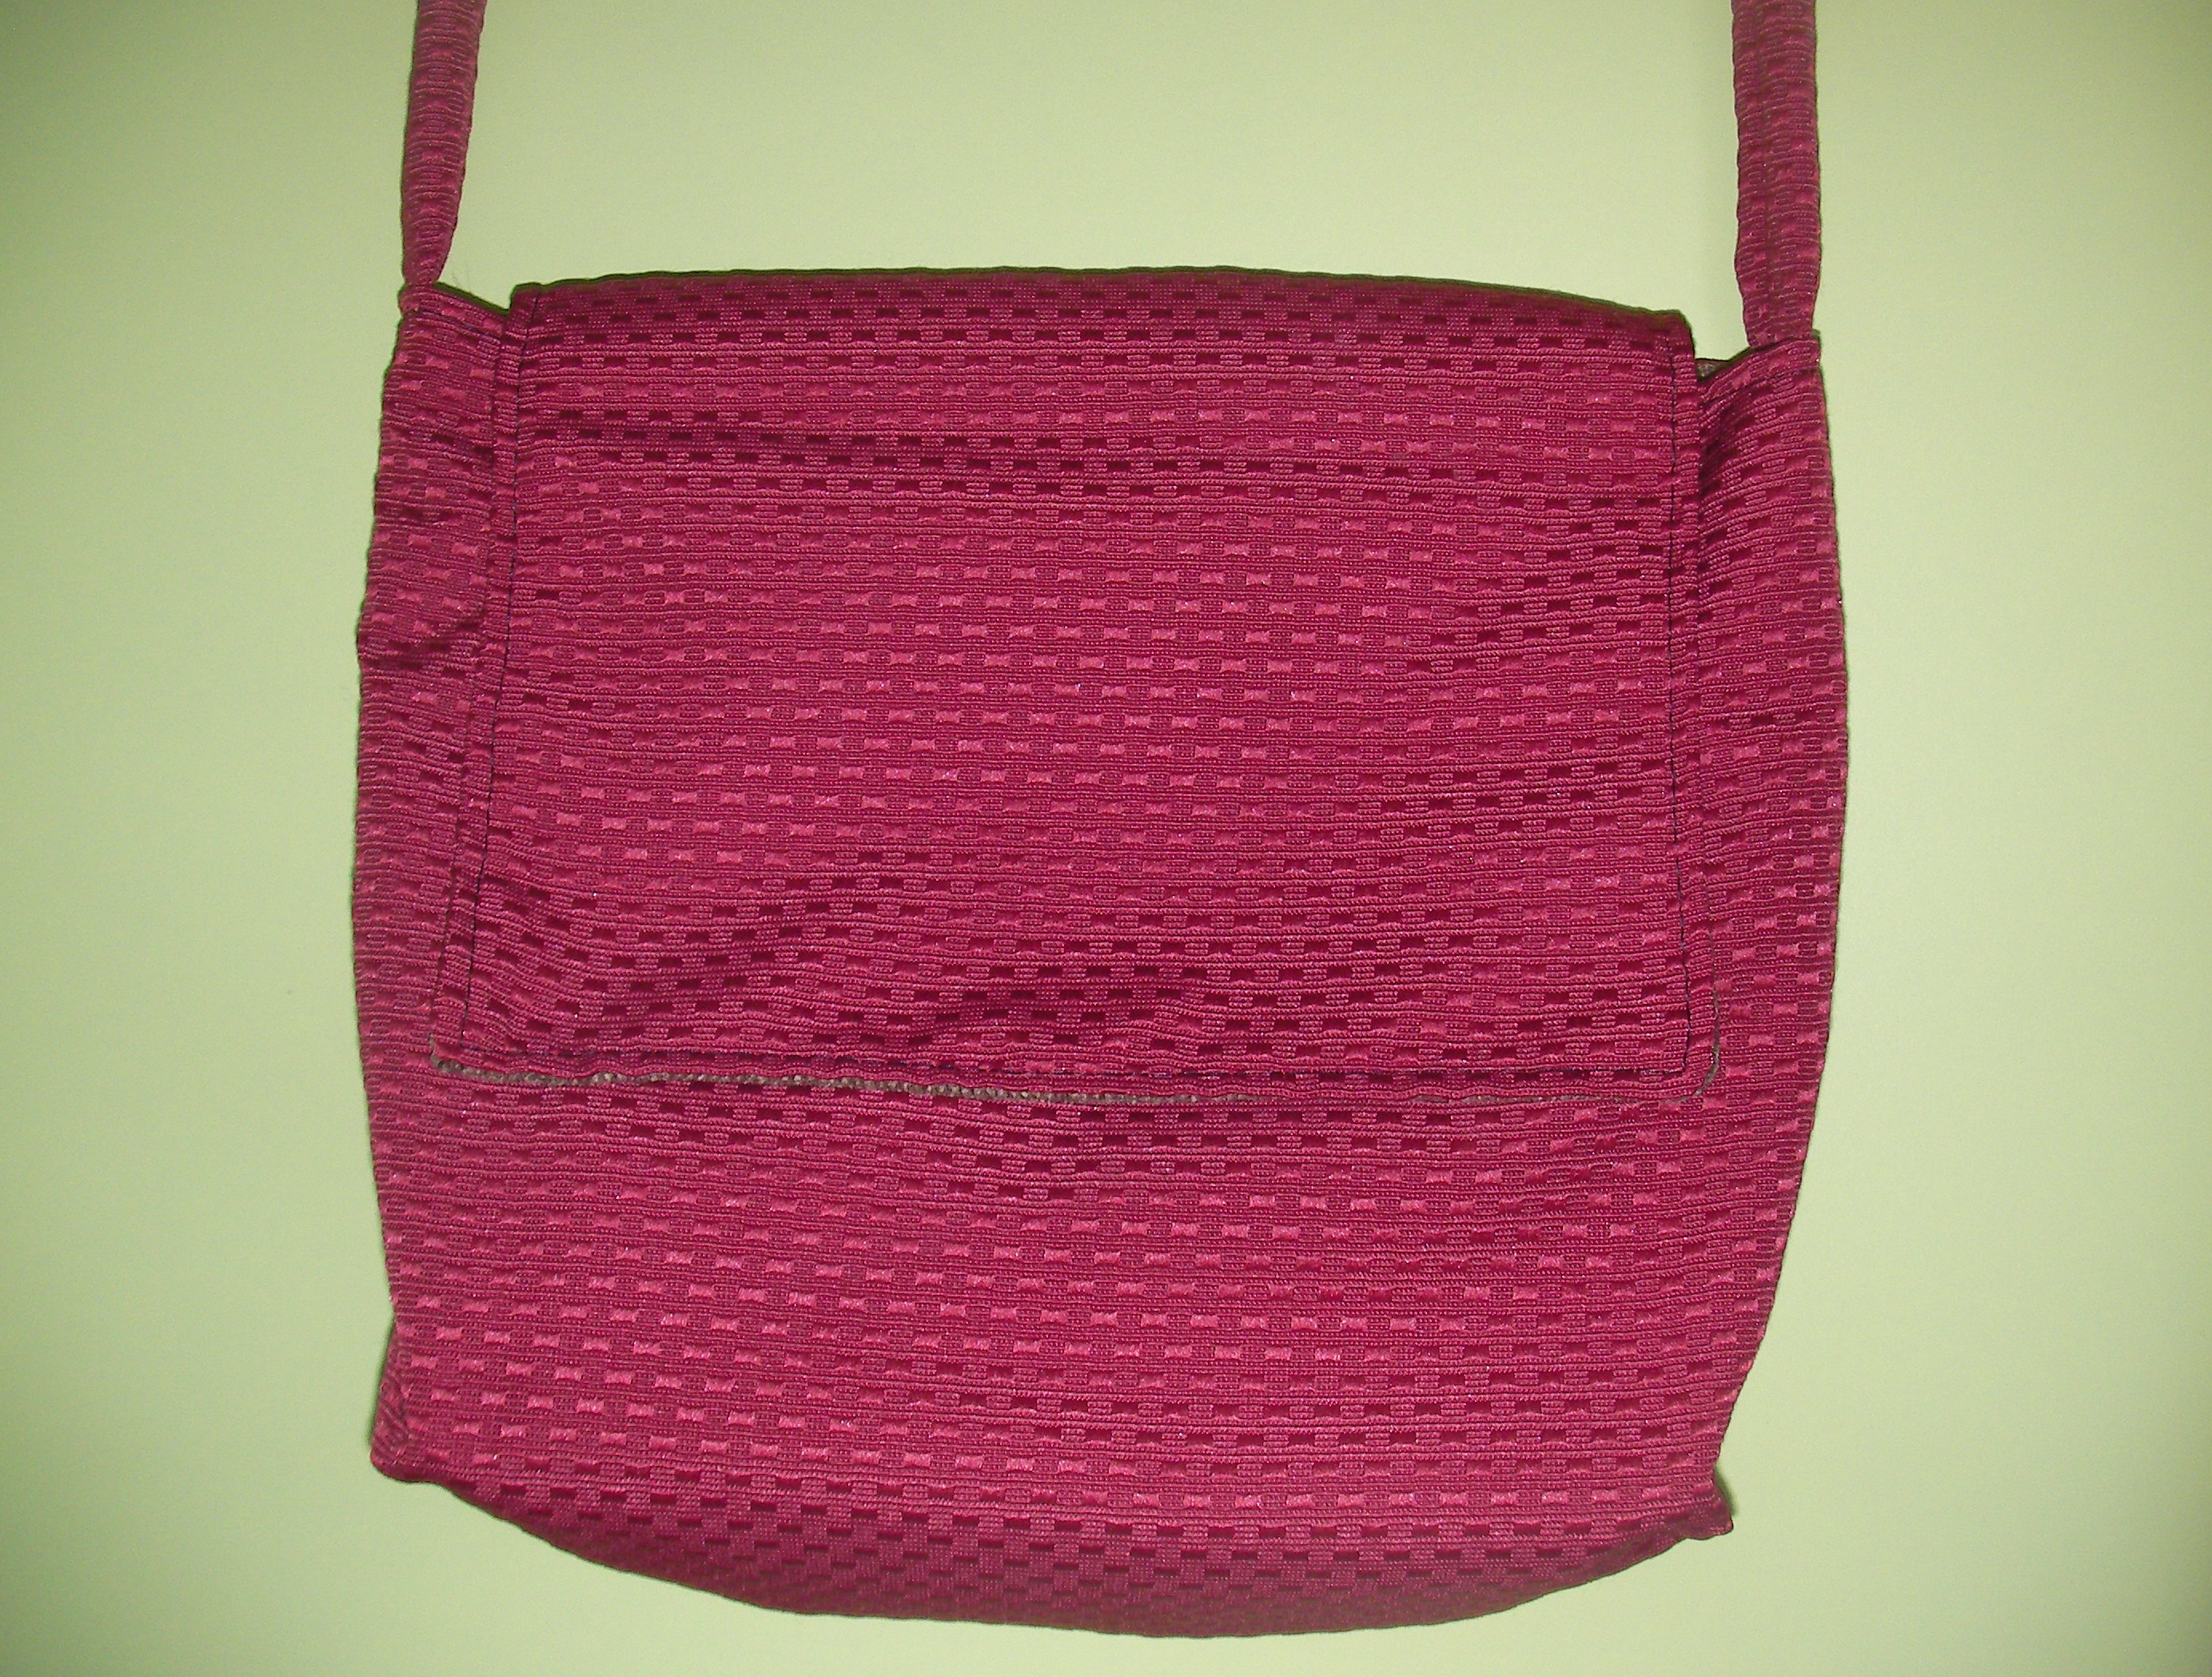
purple, pattern, red, bag, clothing, pink, handbag, crochet, knitting, textile, art, violet, magenta